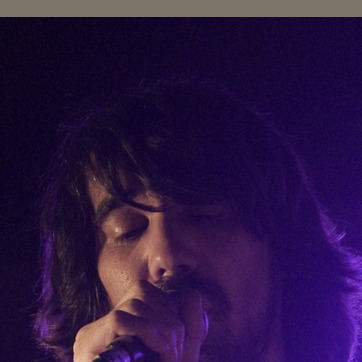
Material: hair